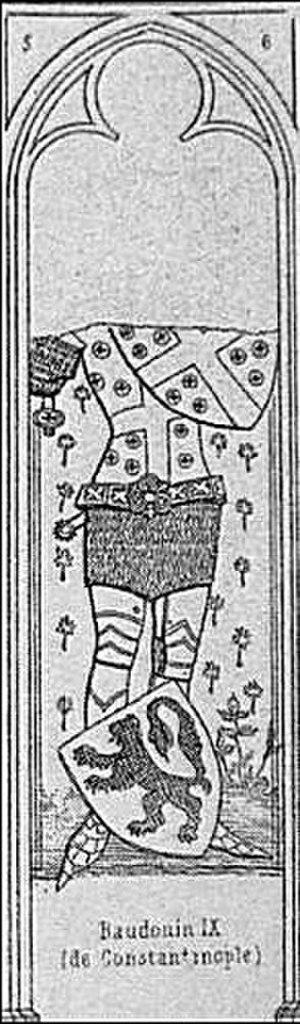
Baudouin IX de Flandre